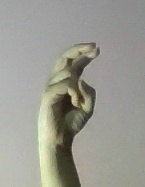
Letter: zay